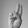
ASL letter: U